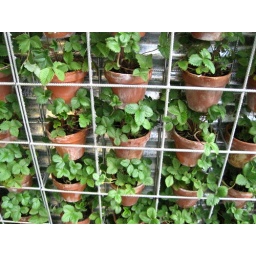
The wall of a mysterious new building in town. Covered in strawberry plants.